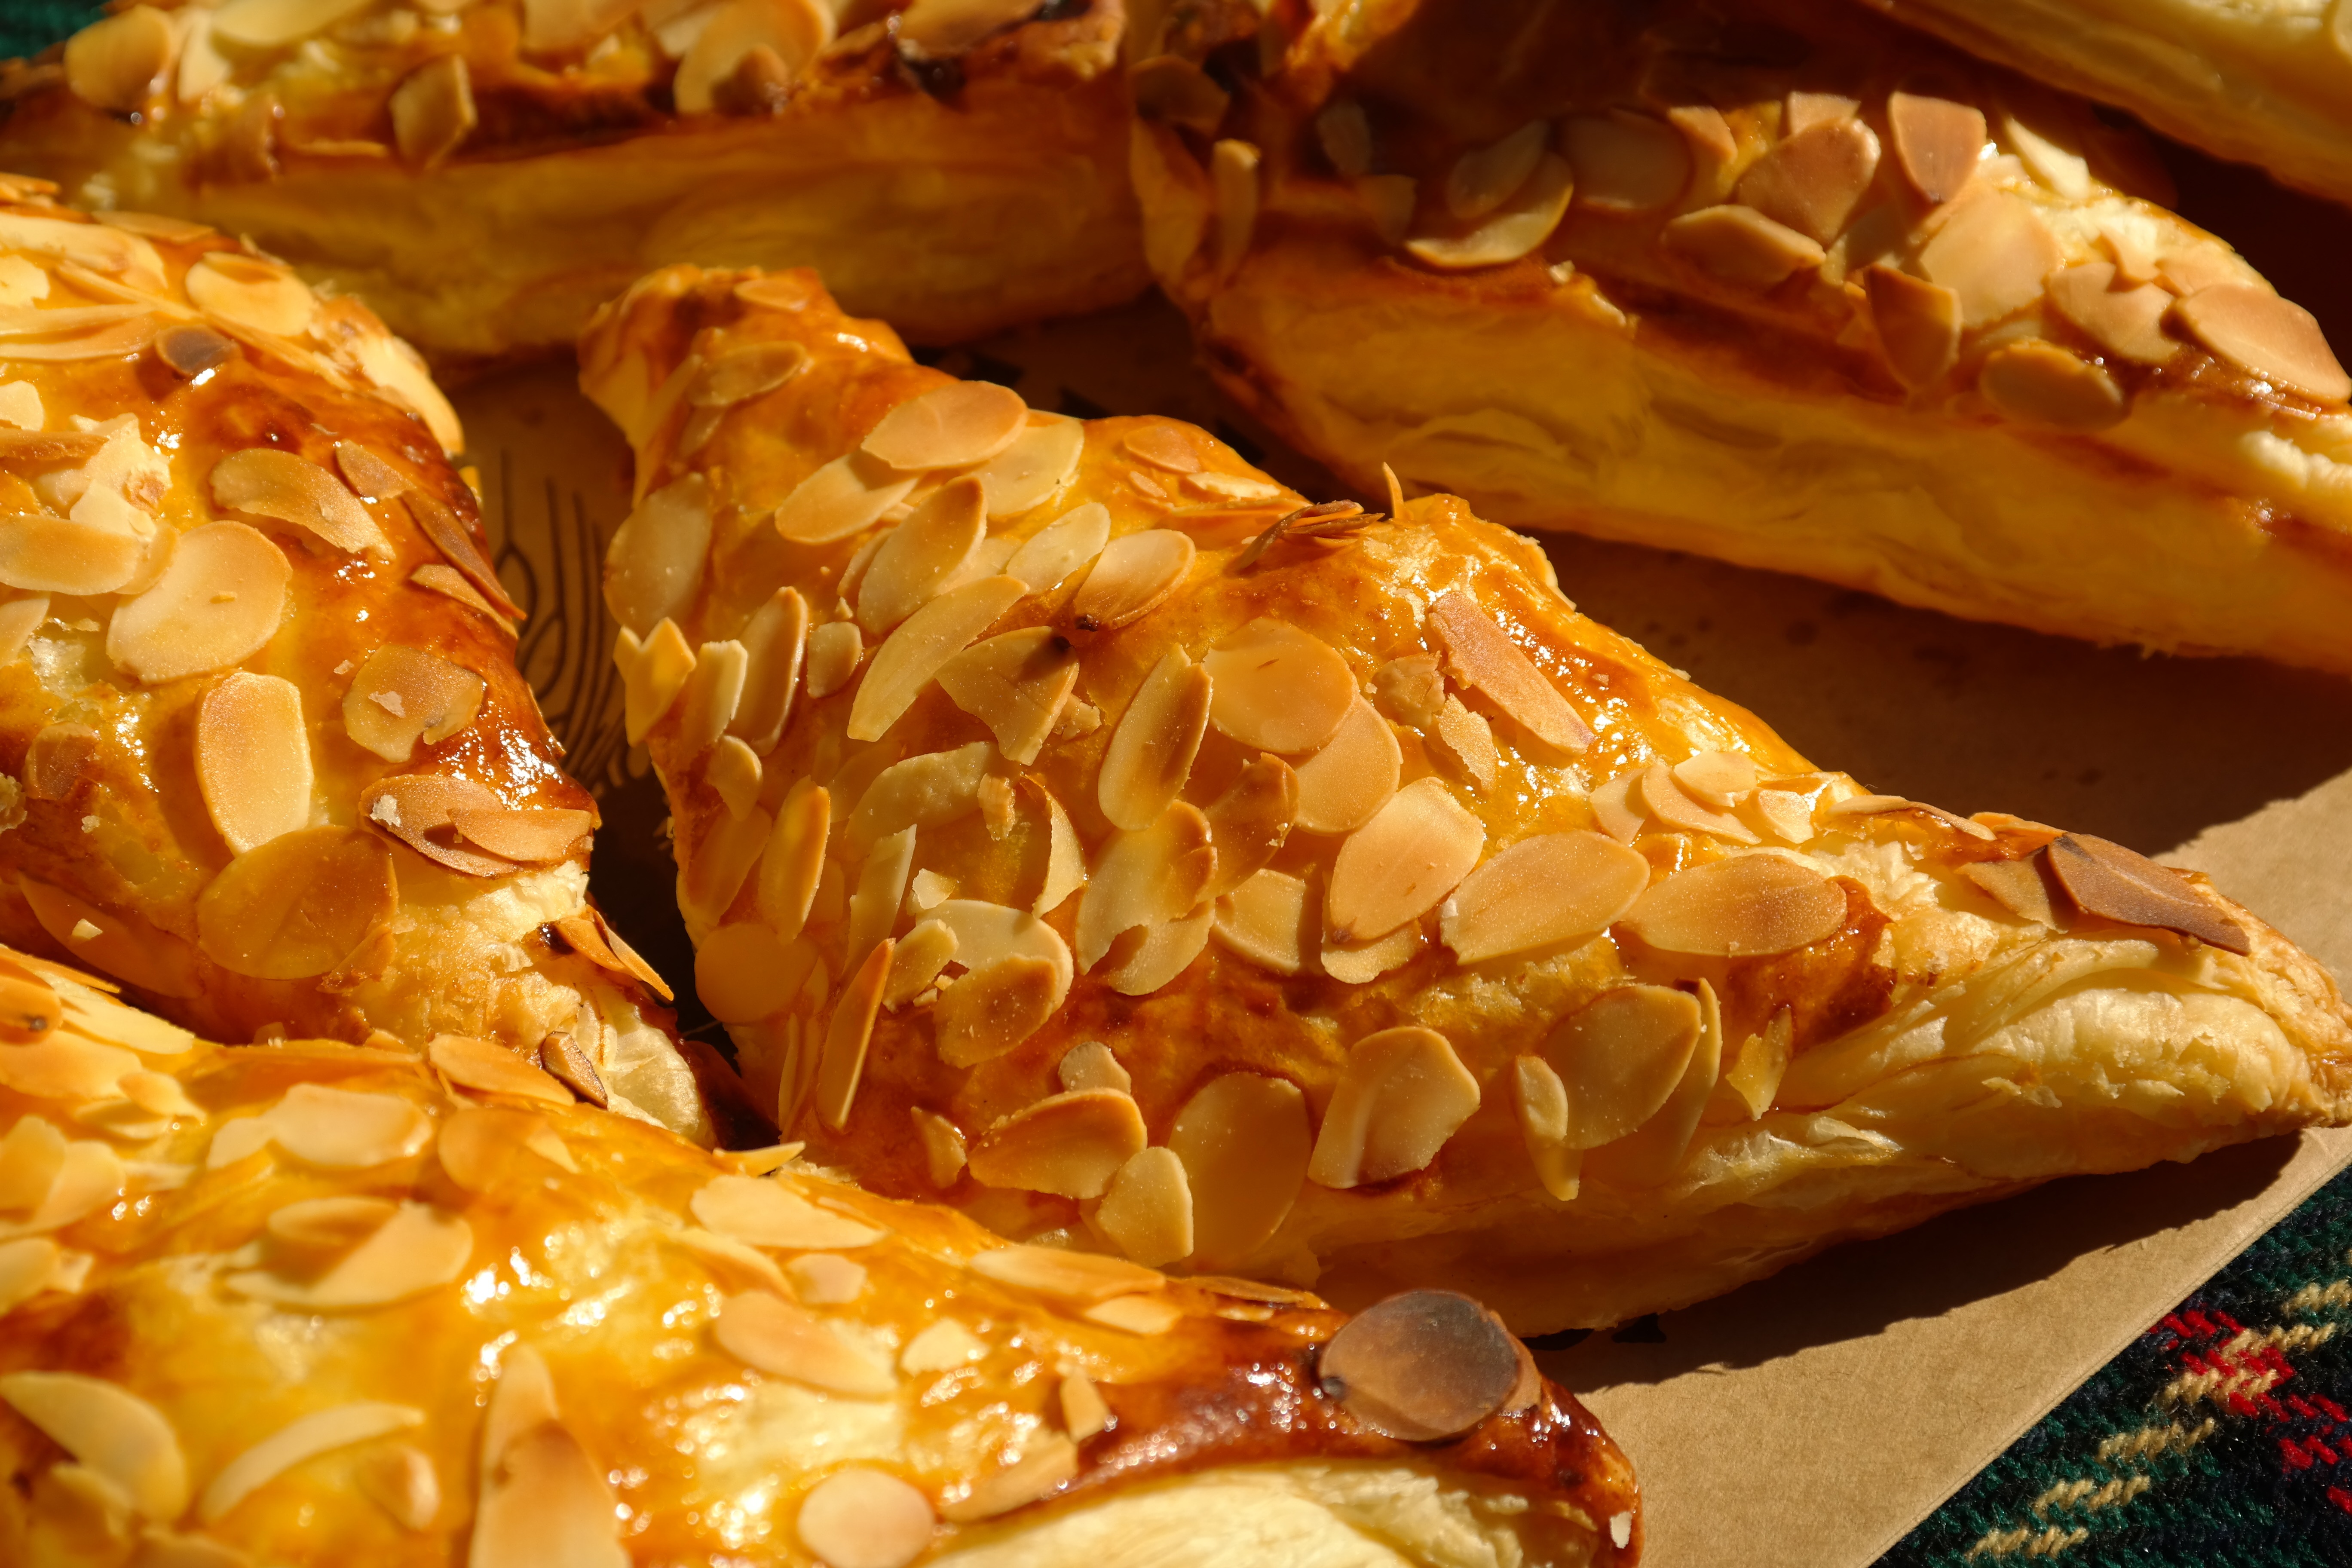
sweet, dish, food, produce, breakfast, baking, dessert, cuisine, delicious, pie, pastry, baked, pastries, almonds, baked goods, puff pastry, danish pastry, own creation, almond slivers, apple bags, fine baked goods, almond tiles, feuilletage